Mars ocean theory

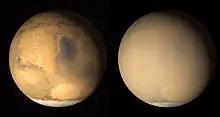
Mars without a dust storm in June 2001 (on left) and with a global dust storm in July 2001 (on right), as seen by Mars Global Surveyor

Early Mars had a carbon dioxide atmosphere similar in thickness to present-day Earth (1000 hPa). Despite a weak early Sun, the greenhouse effect from a thick carbon dioxide atmosphere, if bolstered with small amounts of methane or insulating effects of carbon-dioxide-ice clouds, would have been sufficient to warm the mean surface temperature to a value above the freezing point of water. The atmosphere has since been reduced by sequestration in the ground in the form of carbonates through weathering, as well as loss to space through sputtering (an interaction with the solar wind due to the lack of a strong Martian magnetosphere). A study of dust storms with the Mars Reconnaissance Orbiter suggested that 10 percent of the water loss from Mars may have been caused by dust storms. It was observed that dust storms can carry water vapor to very high altitudes. Ultraviolet light from the Sun can then break the water apart in a process called photodissociation. The hydrogen from the water molecule then escapes into space.